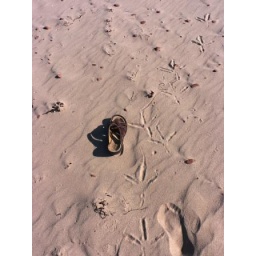
bird tracks in the sand